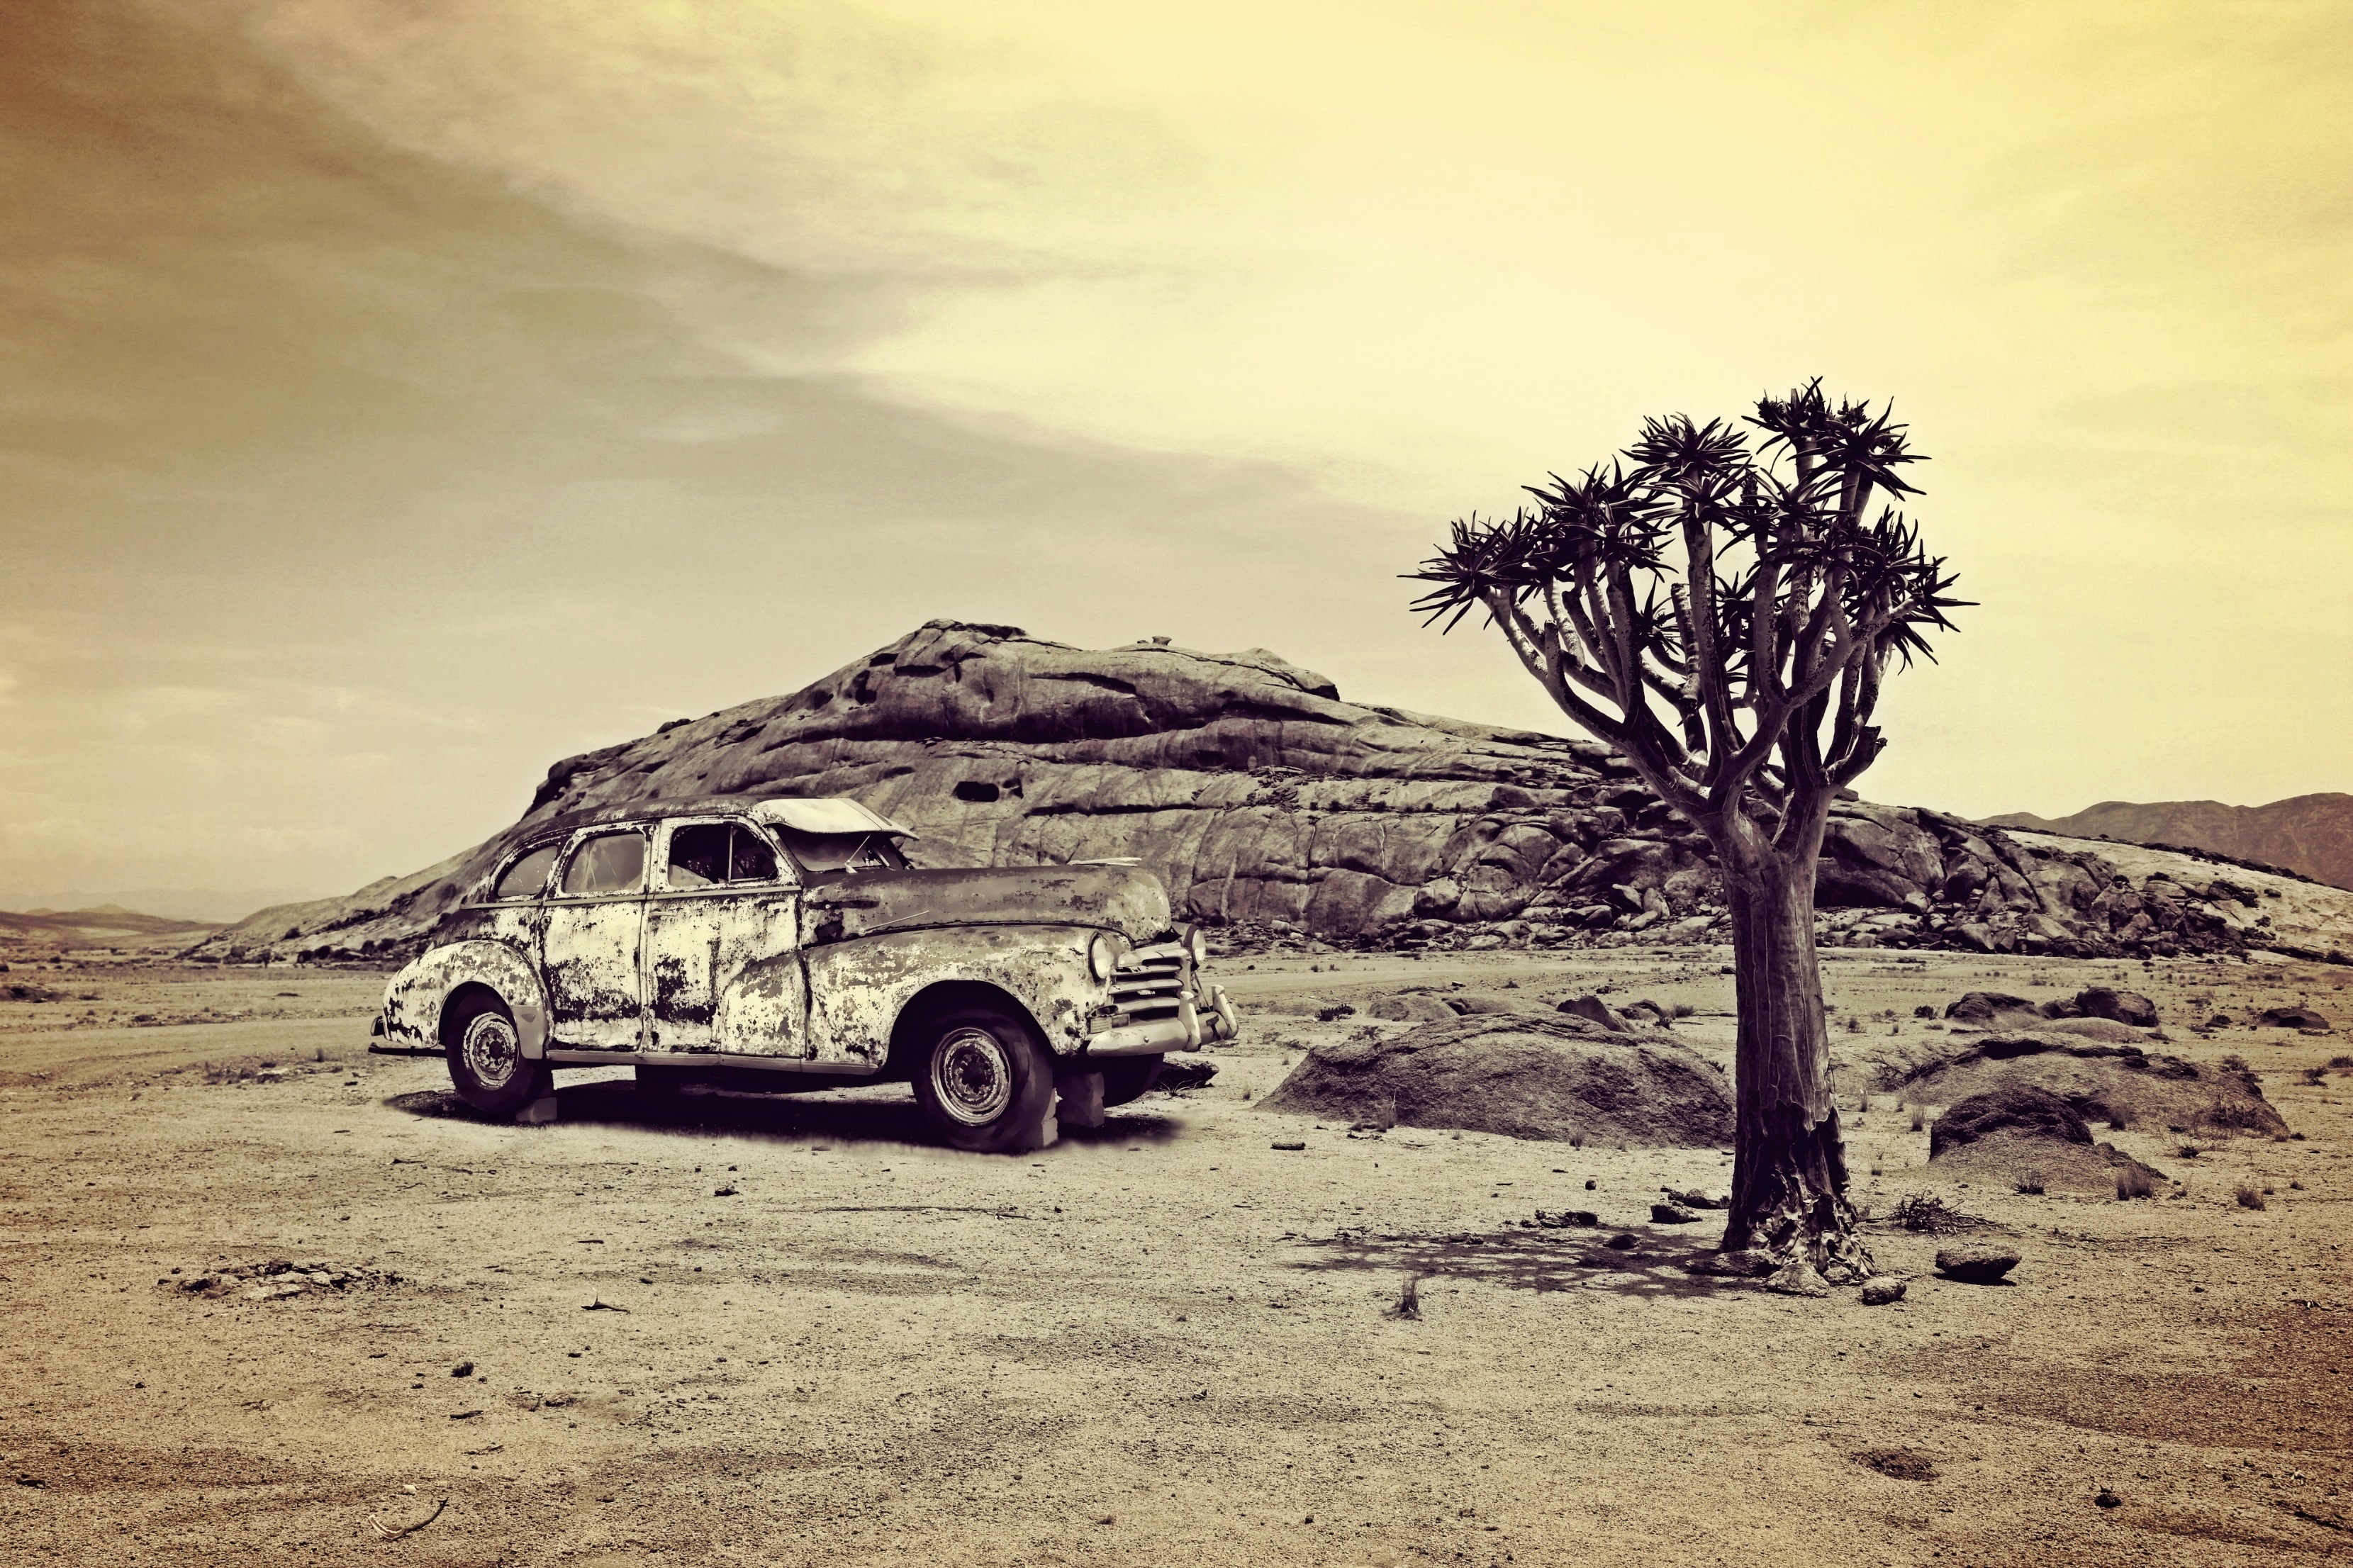
landscape, tree, sand, desert, old, africa, broken, soil, auto, decay, bare, material, weathered, desert landscape, rusty, oldtimer, rusted, wreck, sahara, scrap, stainless, discarded, corrosion, obsolete, retired, turned off, namibia, car wreck, natural environment, aeolian landform, off roading